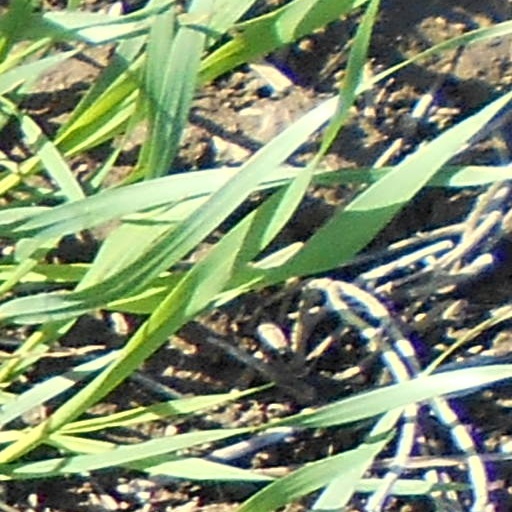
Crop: wheat